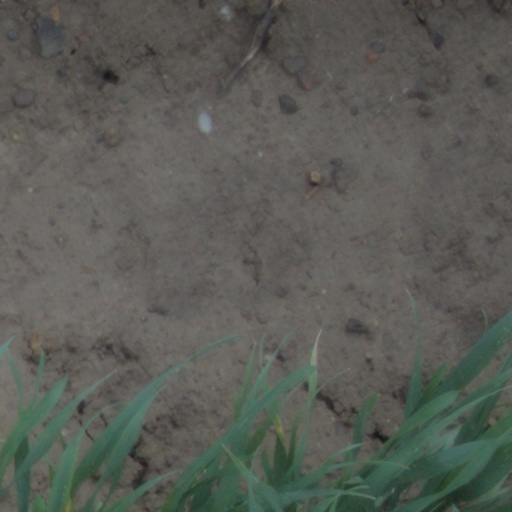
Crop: wheat